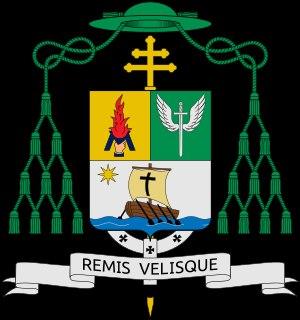
José Antonio Eguren Anselmi, né à Lima le 14 juin 1956, est un ecclésiastique péruvien, archevêque de Piura depuis 2006.